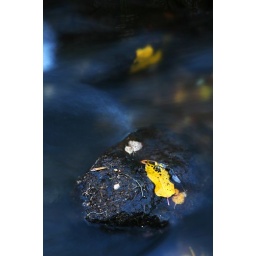
A single rock in a small stream, shot in autumn, single yellow leave on rock motiontrails on streaming water